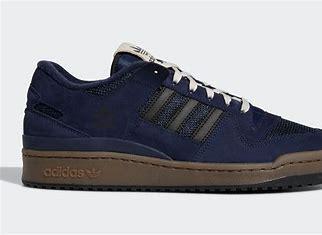
Brand: adidas
Model: originals Adidas Originals Forum 84